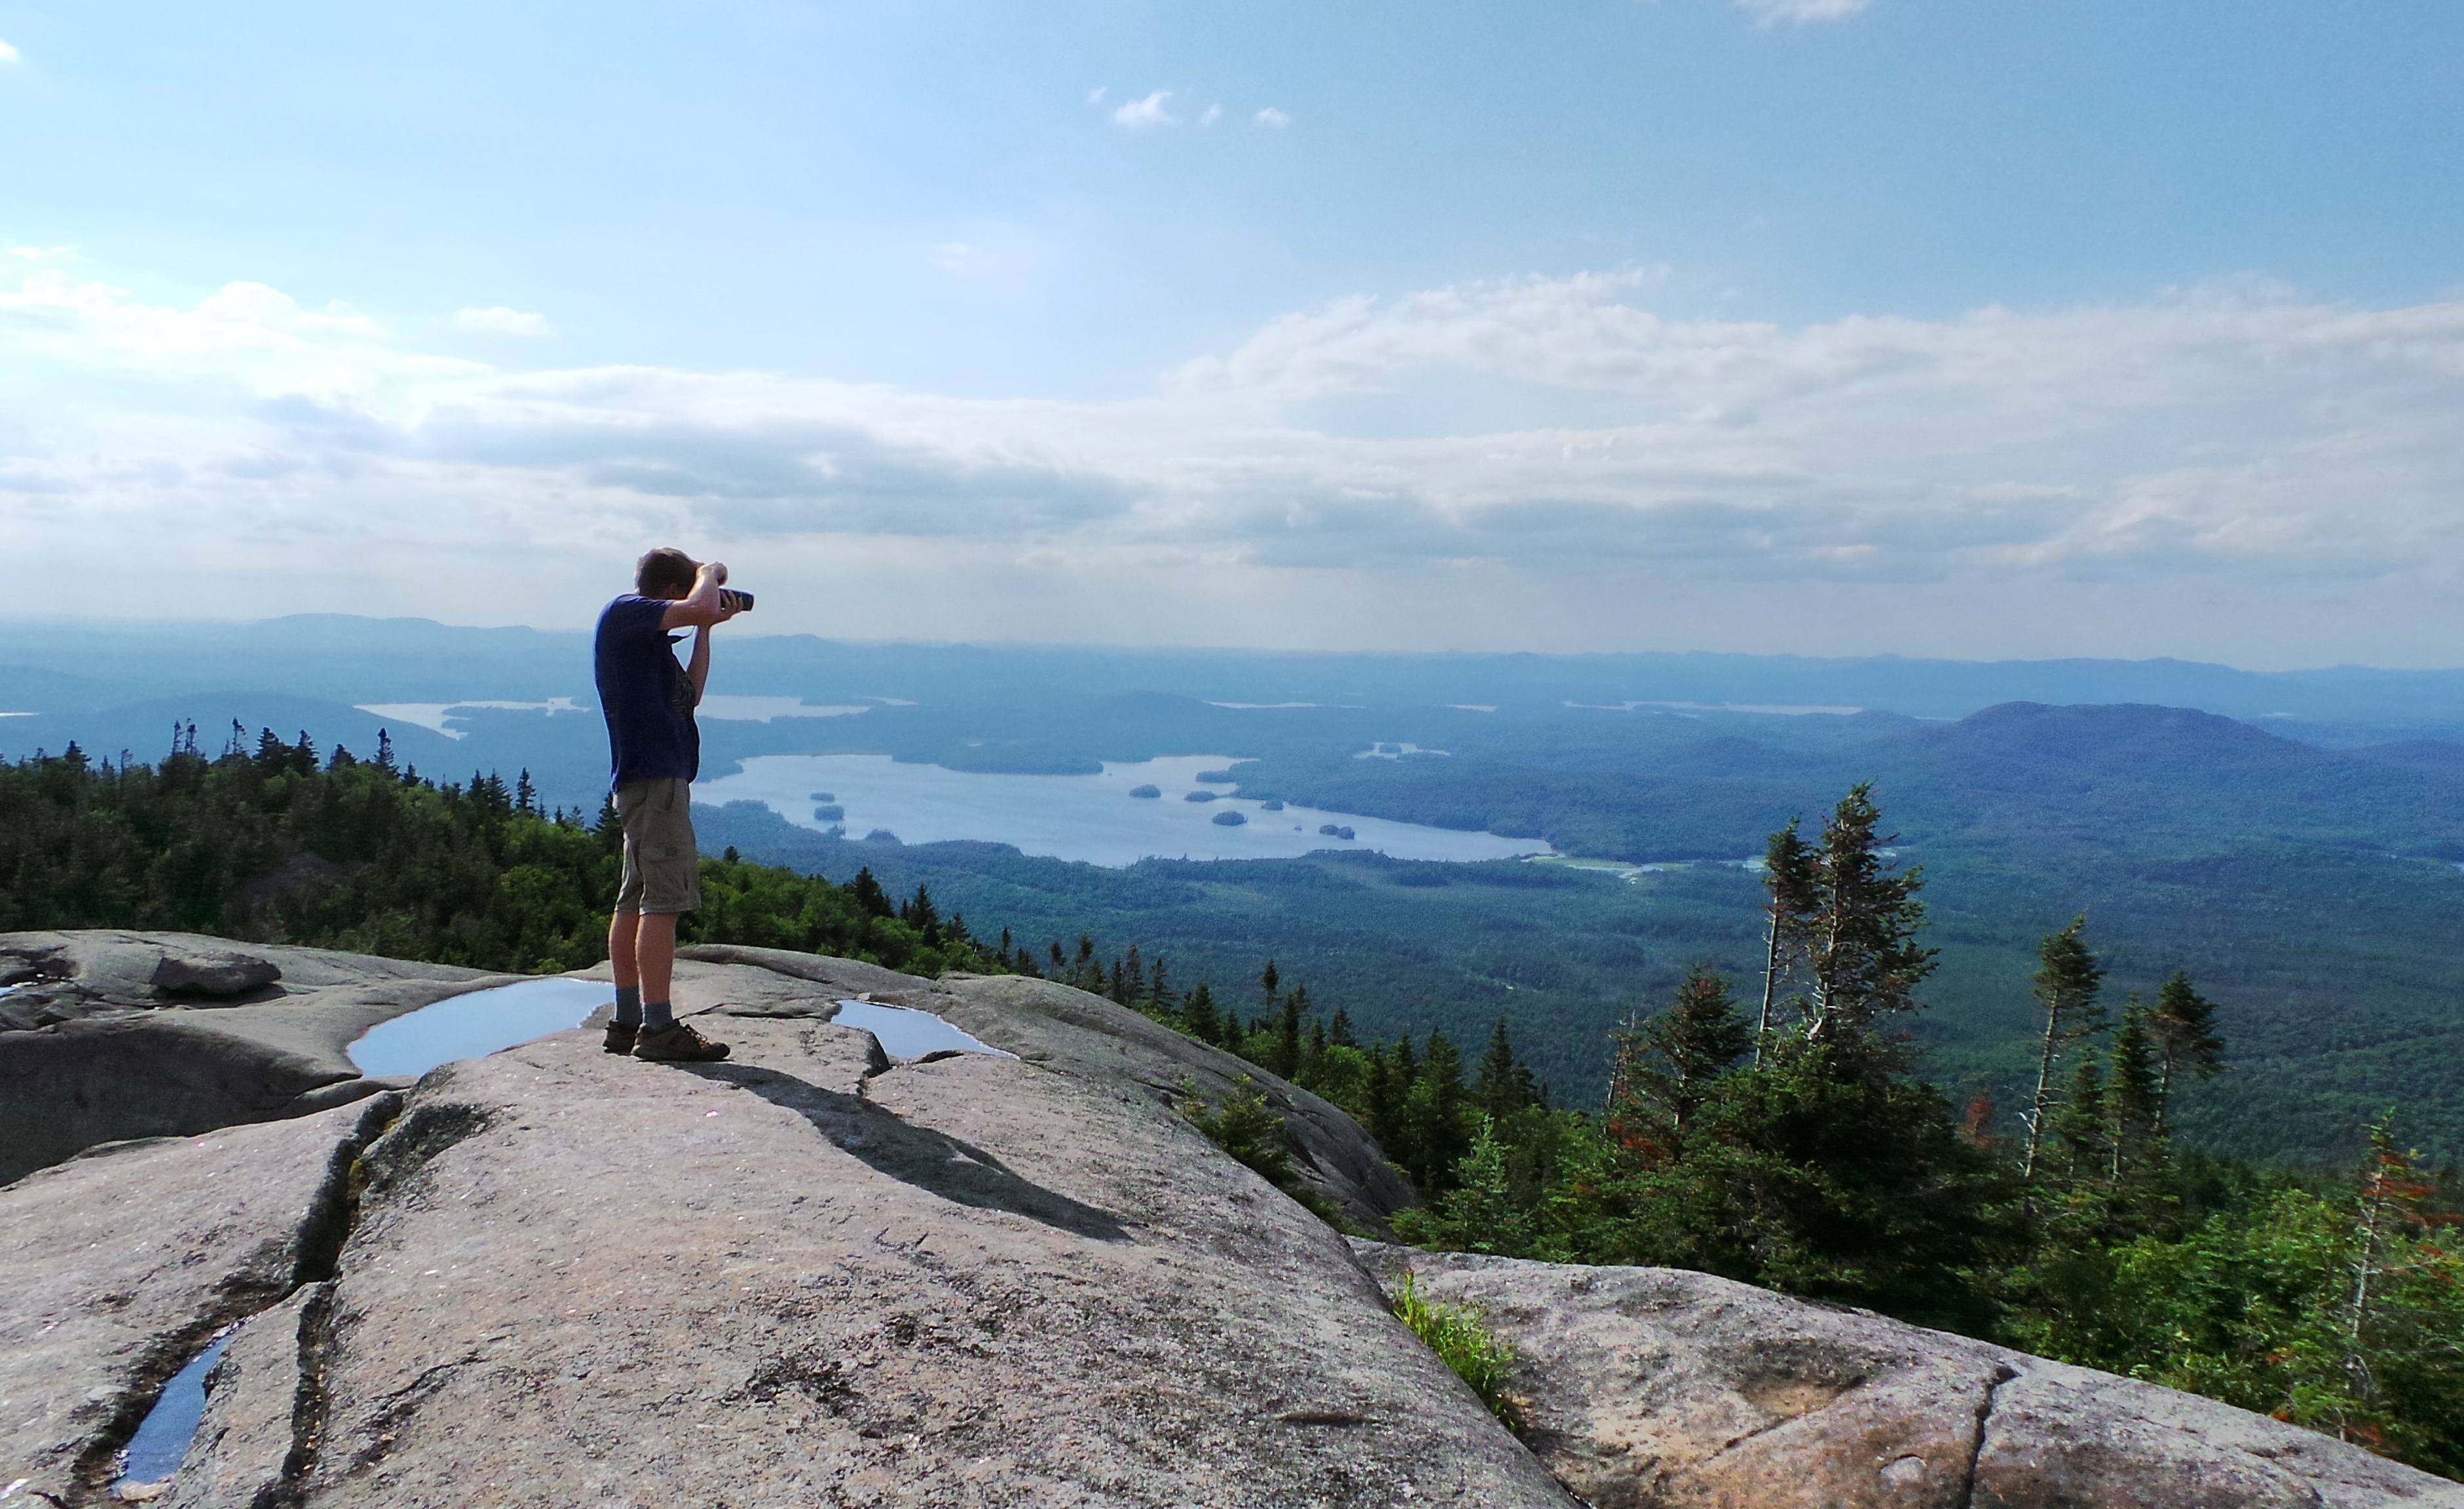
wilderness, walking, mountain, hiking, trail, adventure, mountain range, cliff, extreme sport, terrain, ridge, summit, sports, outdoor recreation, mountainous landforms